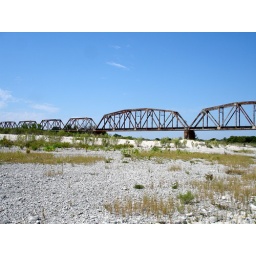
View of the railroad bridge over the nueces river west of uvalde,tx.Due to drought the river at this location is completely dry.